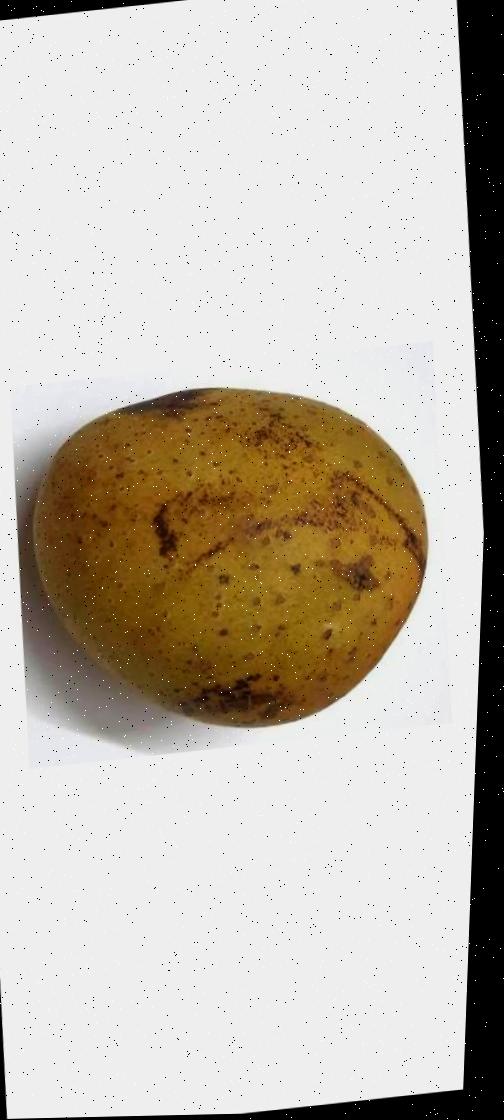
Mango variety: Gourmoti